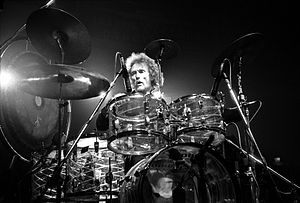
Ginger Baker
Ginger Baker i 1980
"Peter Edward ""Ginger"" Baker var en britisk trommeslager.